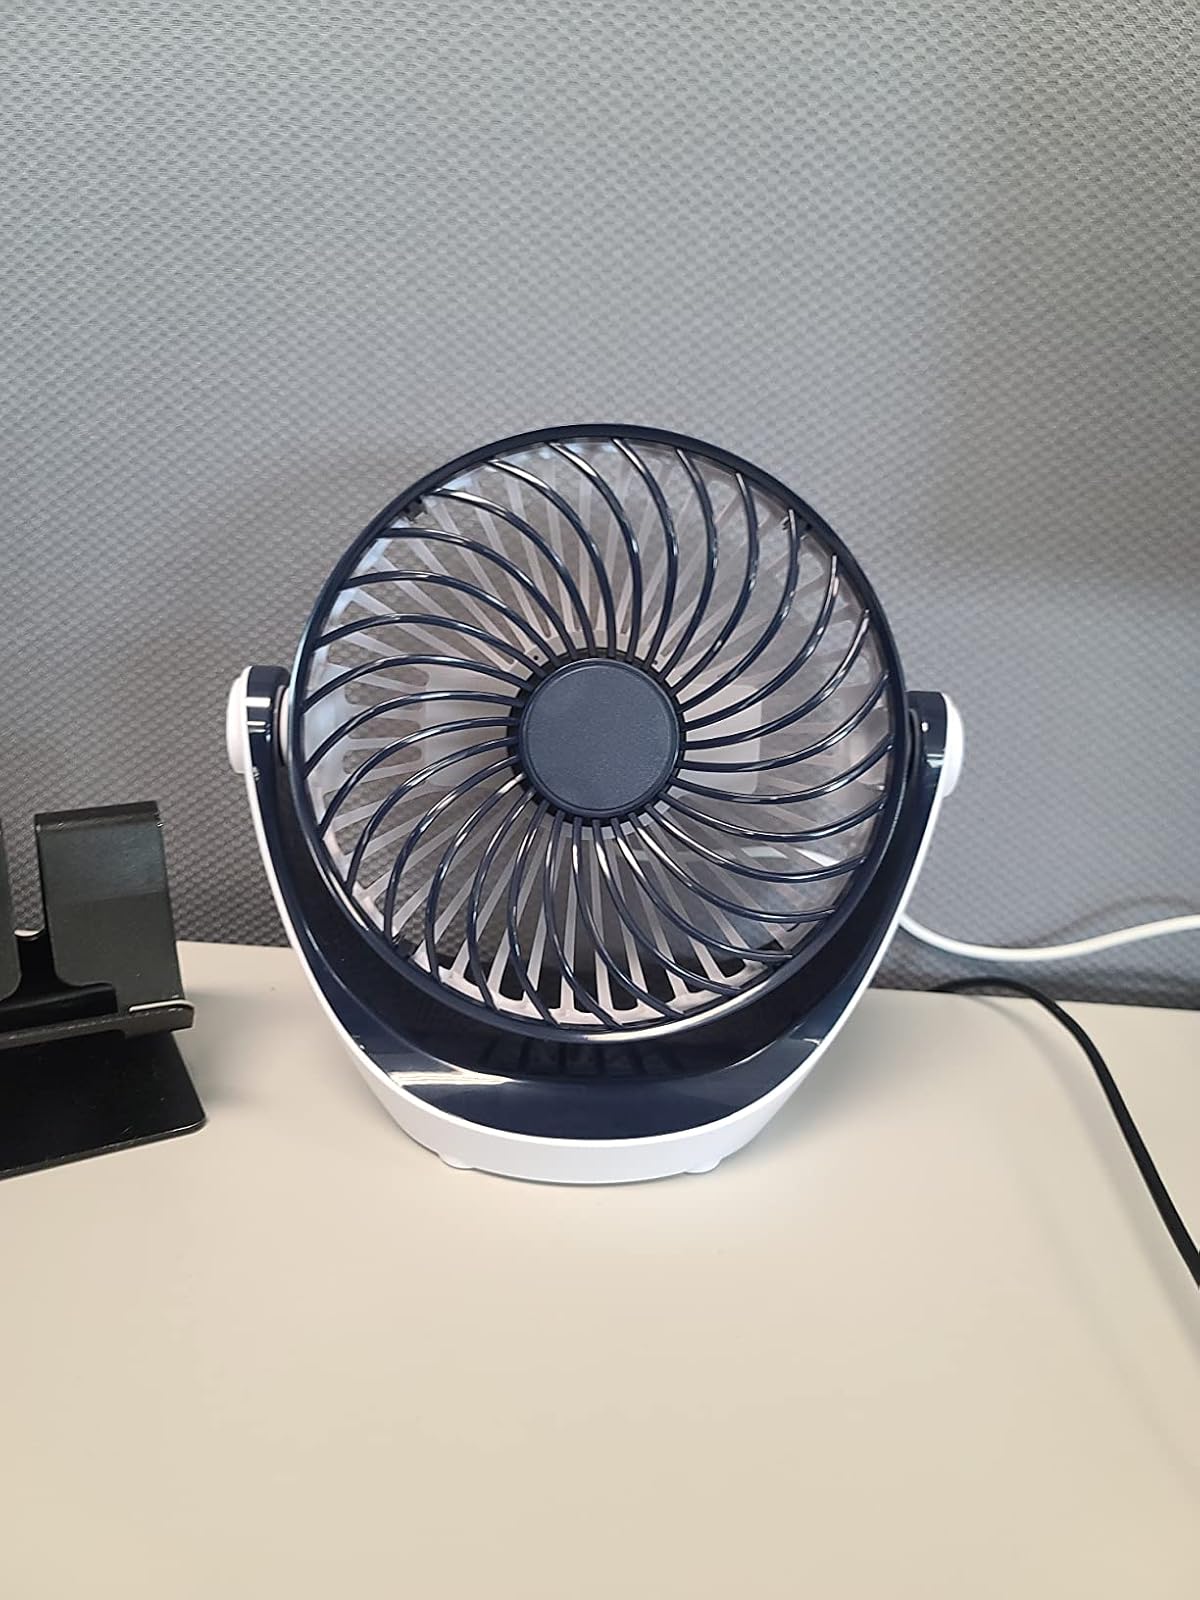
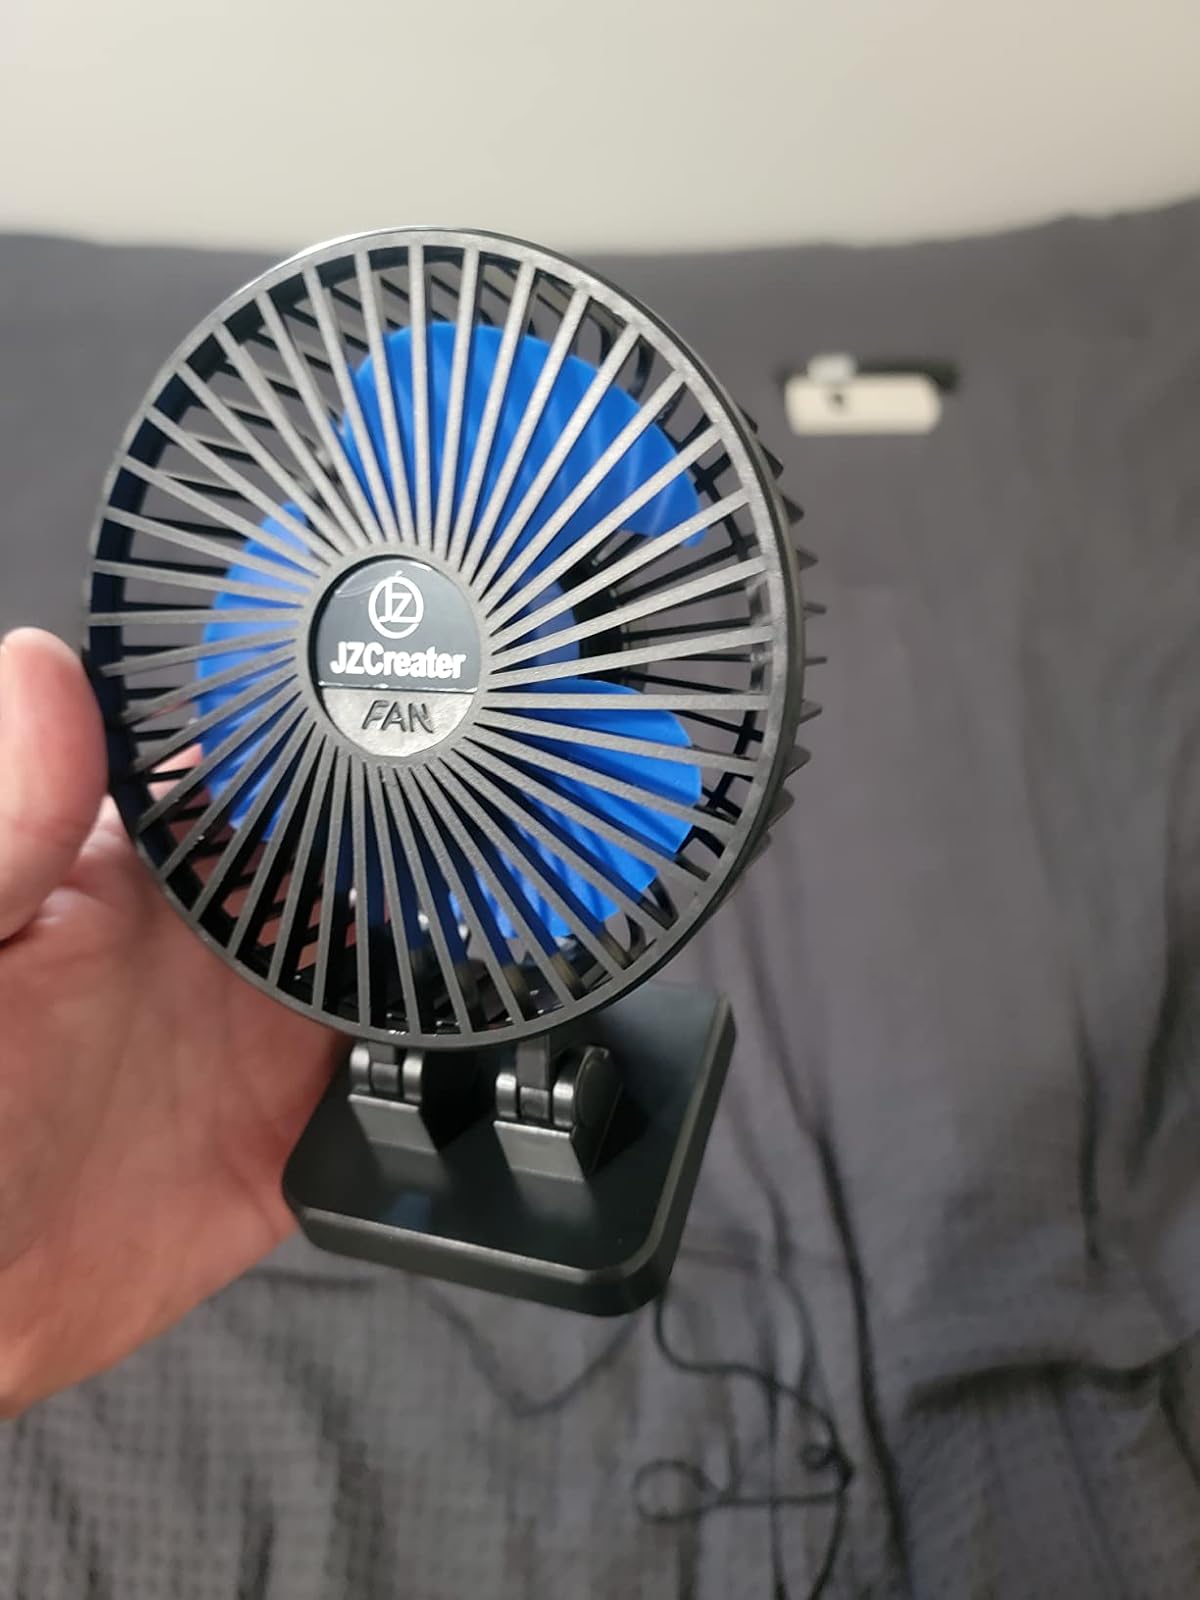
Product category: fan
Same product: no